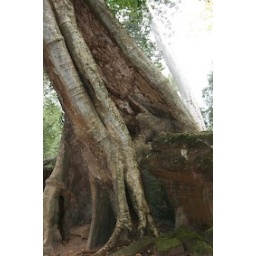
Spung tree over wall